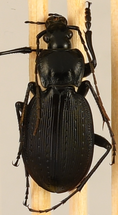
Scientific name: Pterostichus coracinus
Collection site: Mountain Lake Biological Station NEON (MLBS), plot MLBS_009